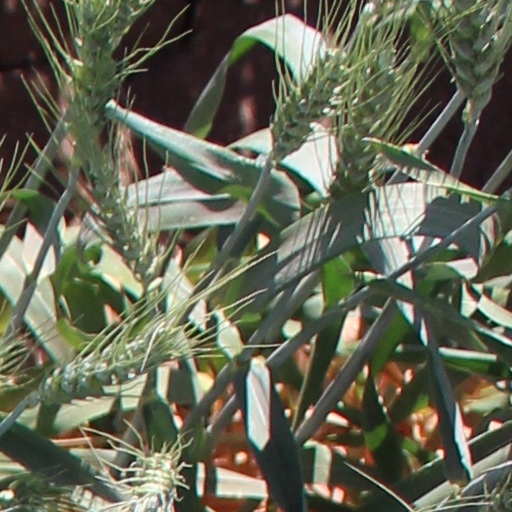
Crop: wheat